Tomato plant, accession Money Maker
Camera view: vertical (180 deg); turntable rotation: 60 degrees
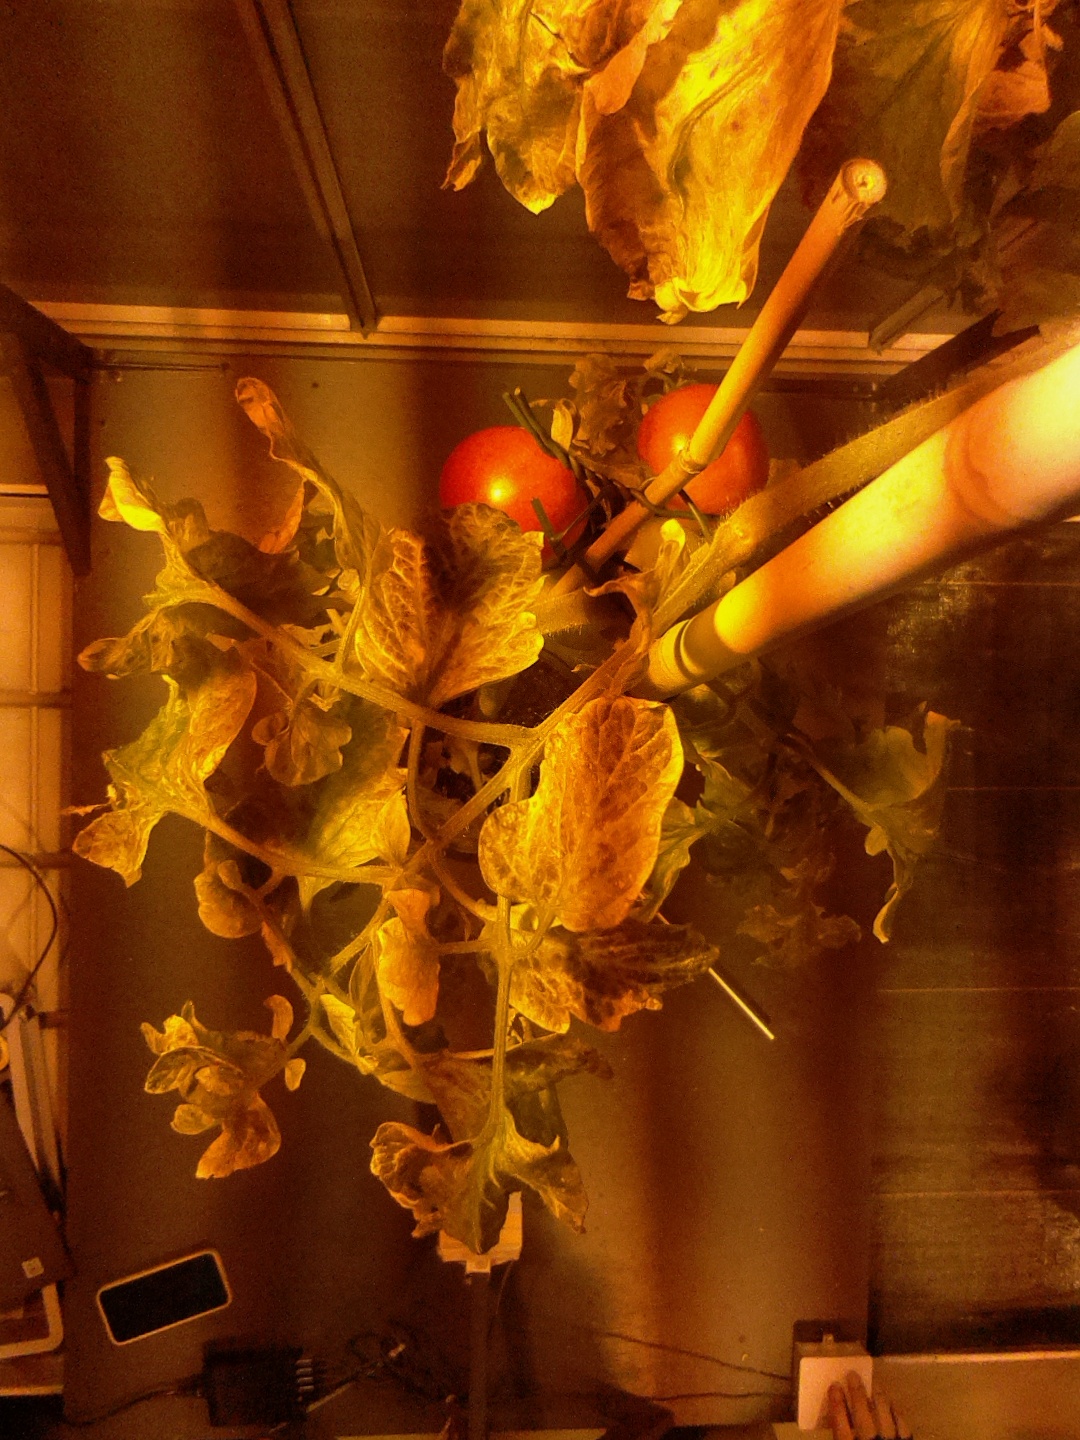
BBCH growth stage 84: 40%-50% of fruits show typical fully ripe color